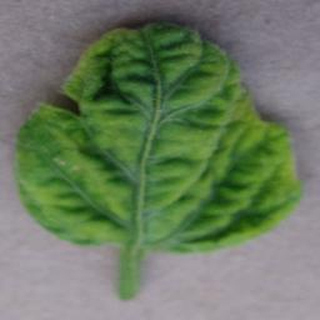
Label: tomato_yellow_leaf_curl_virus